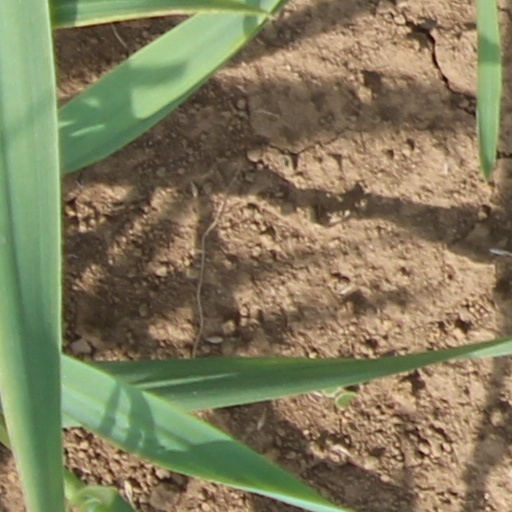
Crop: wheat